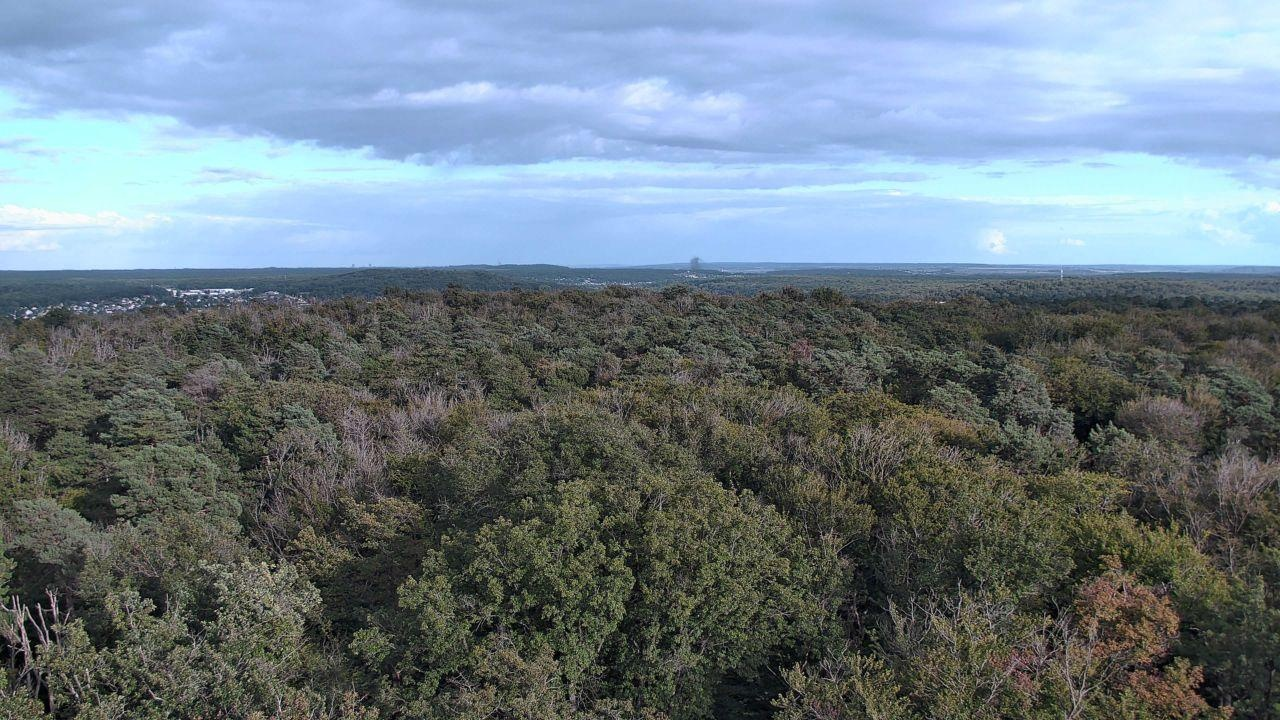
Fire: no
Smoke: yes